Lockport Township High School

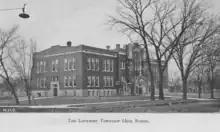
Central Campus, shortly after being built (1910)

Construction was started in 1909 on a high school at 1222 S. Jefferson. In 1910, Lockport High School opened and was accredited by the North Central Association. Major addition were made to the school s in 1930 and 1953. With these additions, the high school now occupies the entire block of Twelfth, Jefferson, Thirteenth, and Madison Streets.